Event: Nepal Earthquake
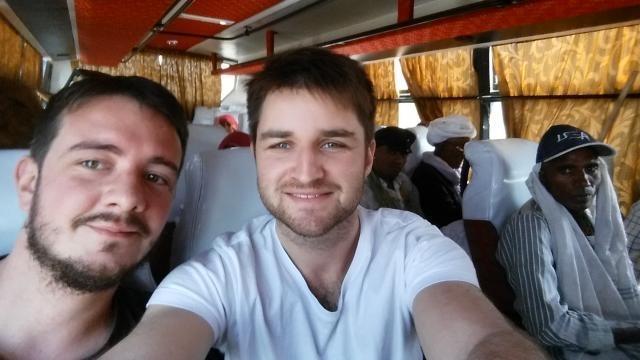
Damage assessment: no_damage